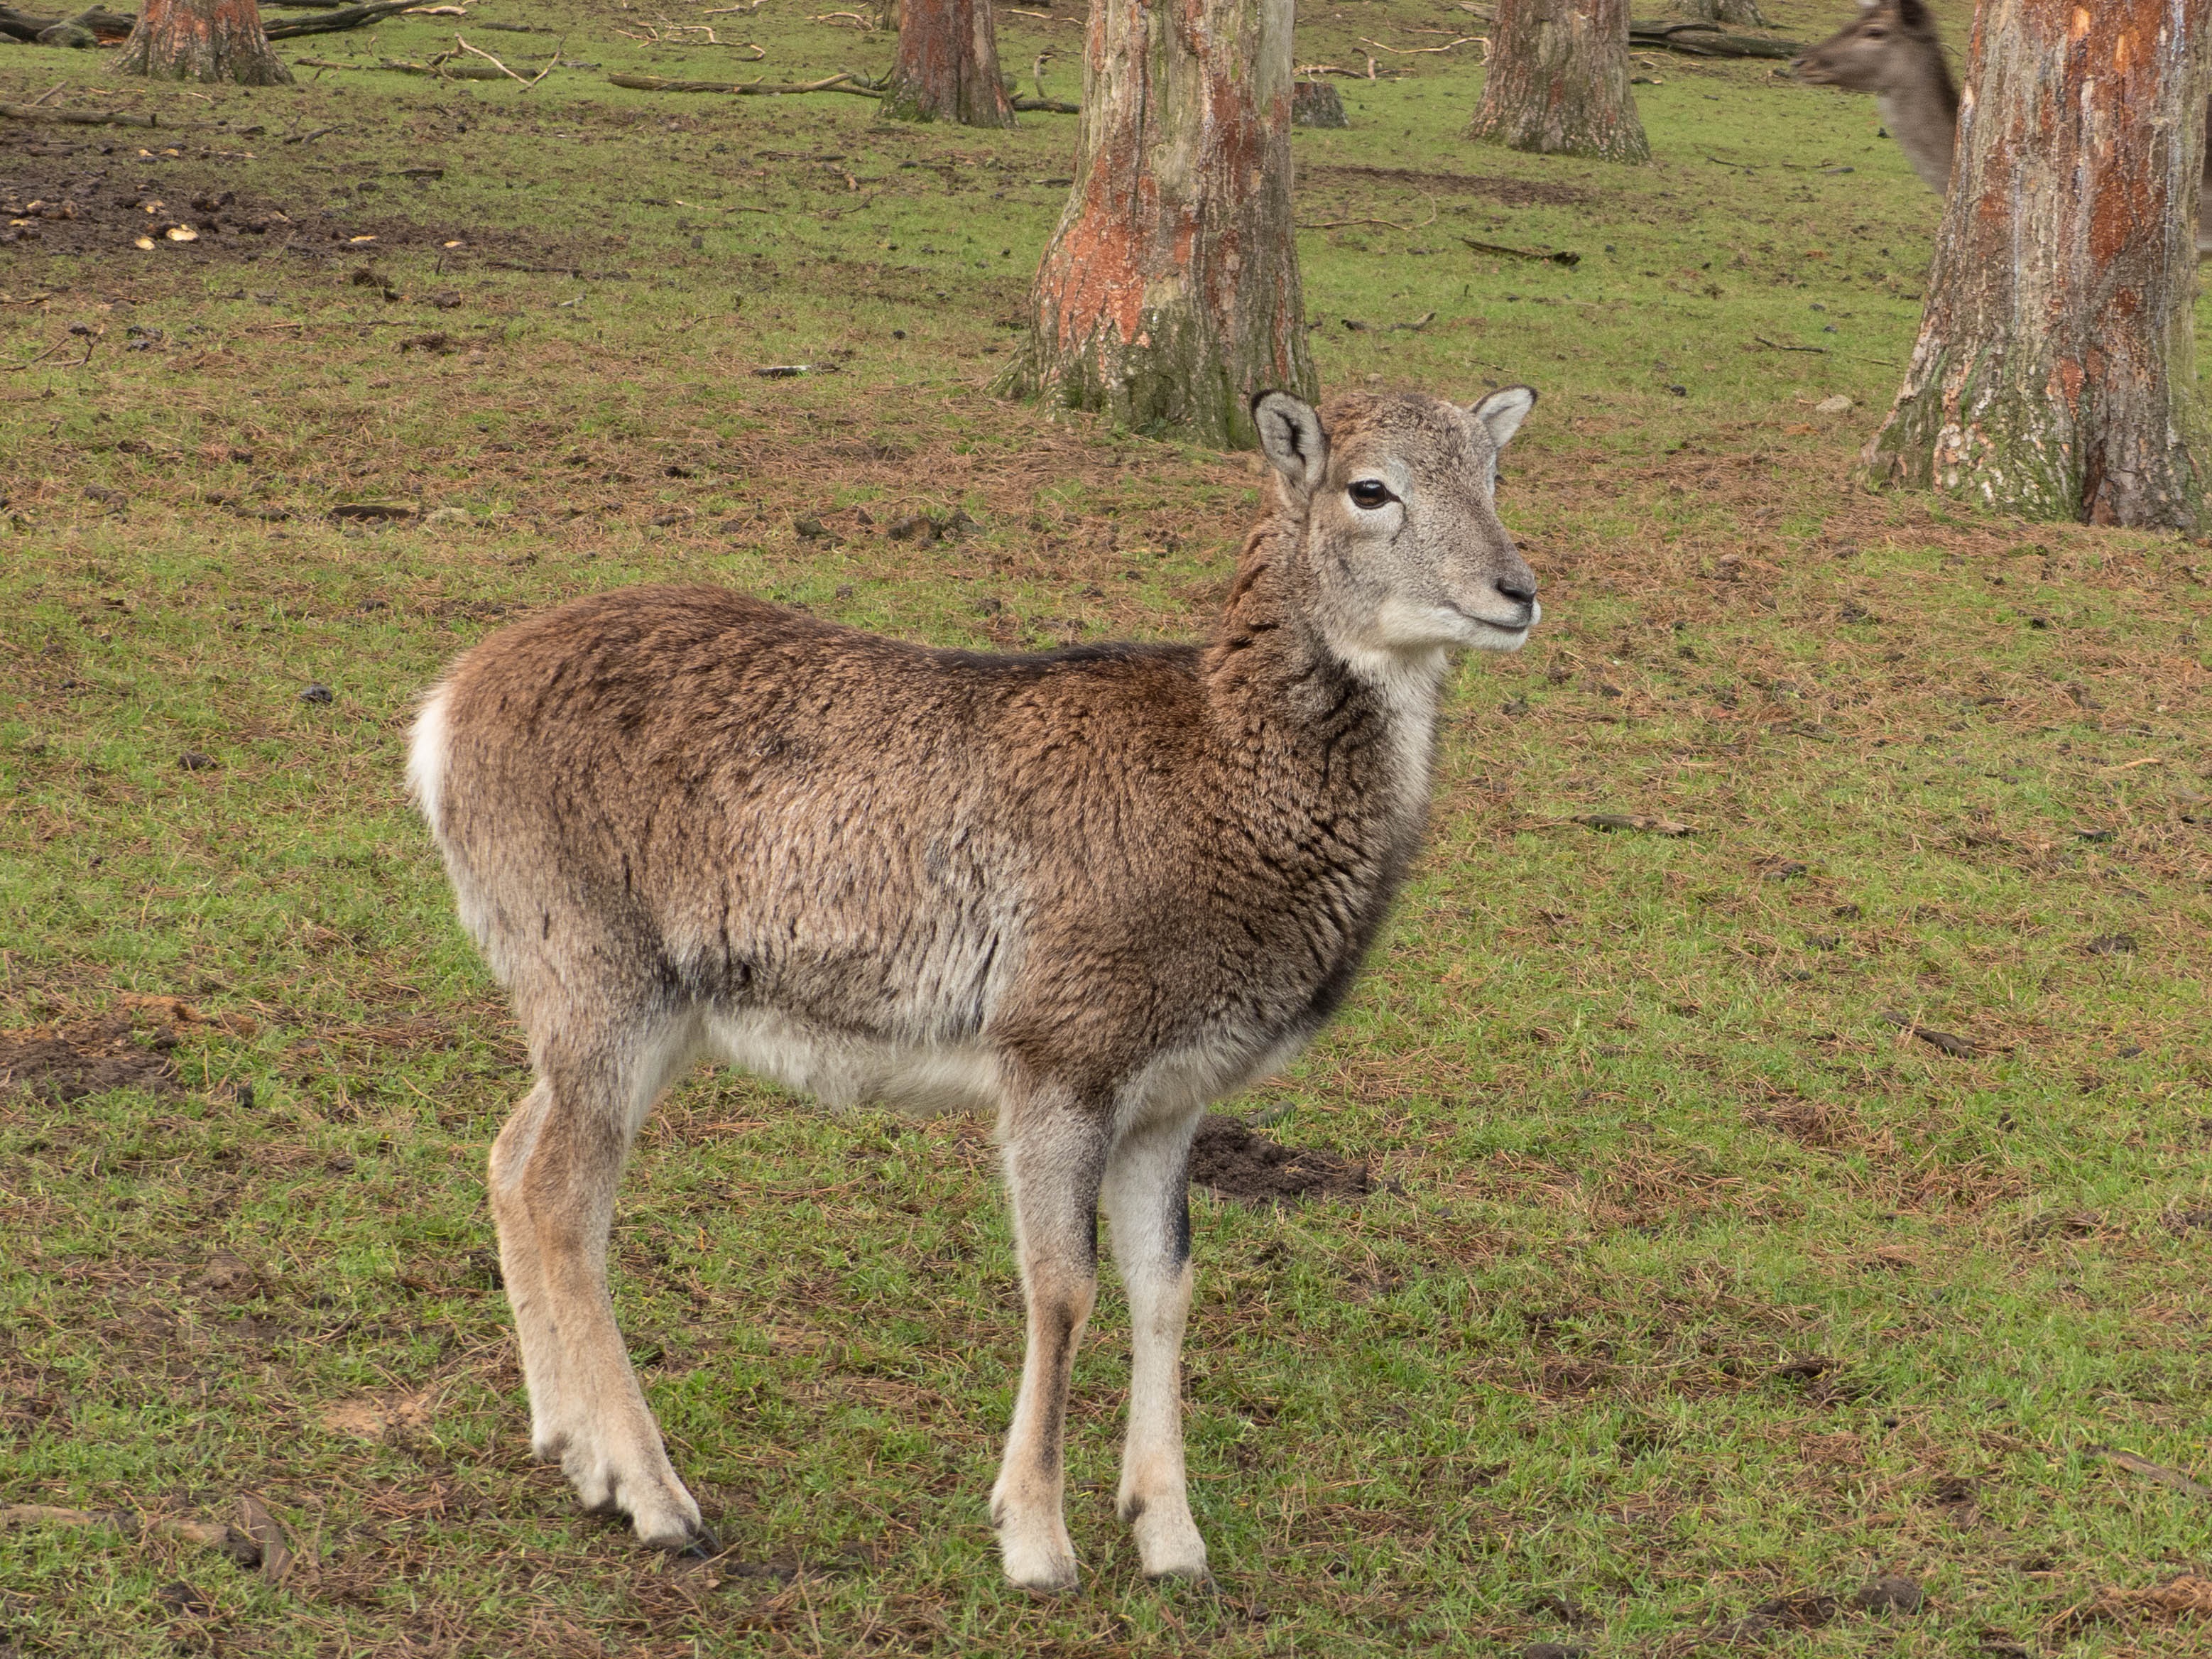
animal, wildlife, deer, young, mammal, fauna, vertebrate, paarhufer, wildlife park, white tailed deer, pack animal, mouflon, winter fur